Eddie Munster

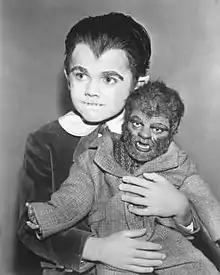
Butch Patrick as Eddie Munster with his doll Woof-Woof

Eddie Munster is a fictional character on the CBS sitcom "The Munsters". He was portrayed by Butch Patrick in all episodes of the original series except for the pilot, where he was portrayed by Happy Derman. The only child of Herman and Lily Munster, Eddie is wolf-like. The role was later played by Jason Marsden in "The Munsters Today."